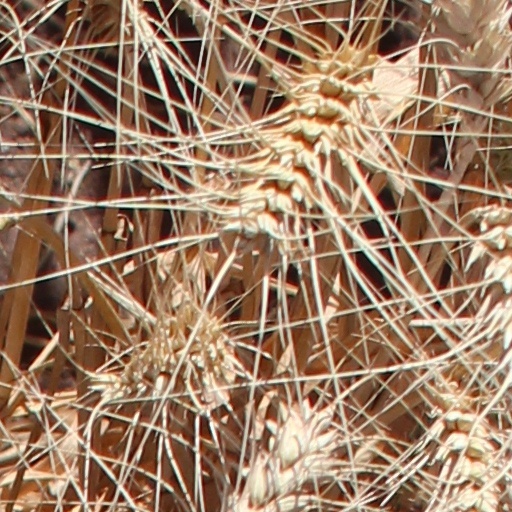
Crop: wheat